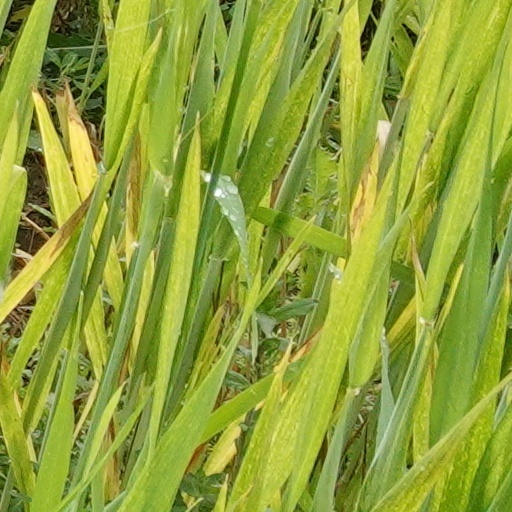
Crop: wheat